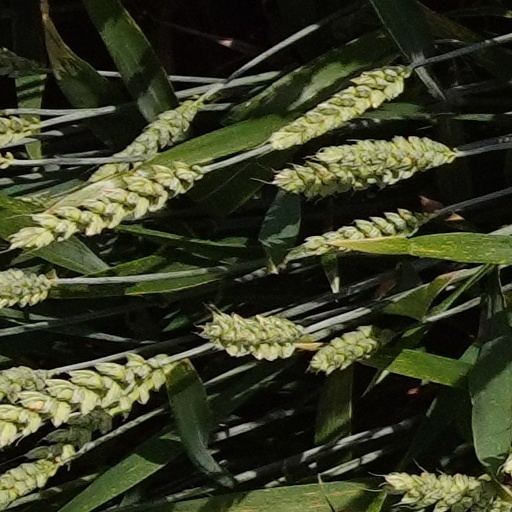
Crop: wheat